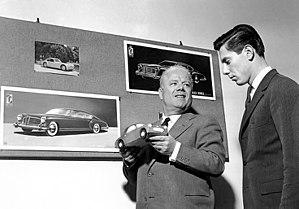
Pininfarina S.p.A. ou Carozzeria Pininfarina est une entreprise familiale italienne de design en carrosserie automobile / transport. Cofondée et dirigée en 1930 par Gian-Battista Pinin Farina et Gaspare Bona, puis par Sergio Pininfarina, et ses fils Andrea Pininfarina et Paolo Pininfarina, elle est célèbre entre autres comme designer partenaire historique de Ferrari, et est cotée à la bourse italienne depuis 1986. En 2015, Mahindra a acquis une participation de 74 % dans Pininfarina et obtenu la licence sur le nom « Pininfarina » pour créer en 2018 une marque automobile à part entière « Automobili Pininfarina ».